Question: Please indicate a possible affordance area of hit_baseball_bat that can be used for hitting
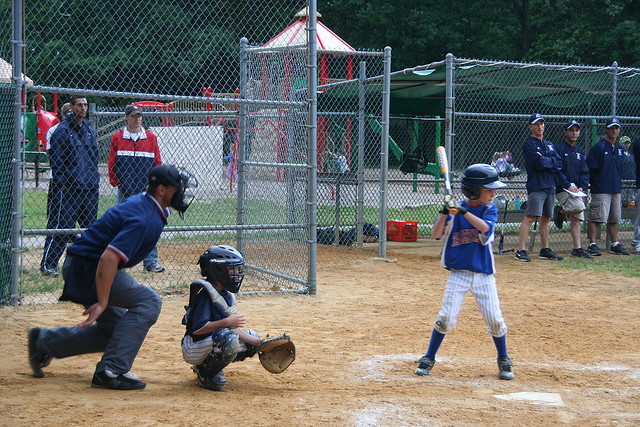
Answer: [429.5, 142, 449.5, 187]